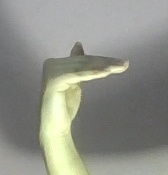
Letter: khaa